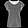
Label: T - shirt / top